Banegårdsplads, Aarhus

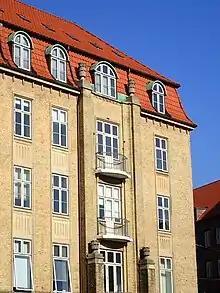
Banegårdsplads is lined with neoclassical structures in yellow brick

The buildings surrounding the square were designed to complement the neoclassical central station constructed between 1926 and 1929. The square is delimited at the east and west ends by large buildings and corners projected forward while the square continues more freely northwards toward Park Allé which today functions as a portal to the City Hall constructed in 1938-41. The buildings around the square have the same heights and are constructed of the same building materials, sand colored yellow bricks with sandstone used for accentuation. Apart from the hip roof of the central station all buildings have mansard roofs with rounded dormers.